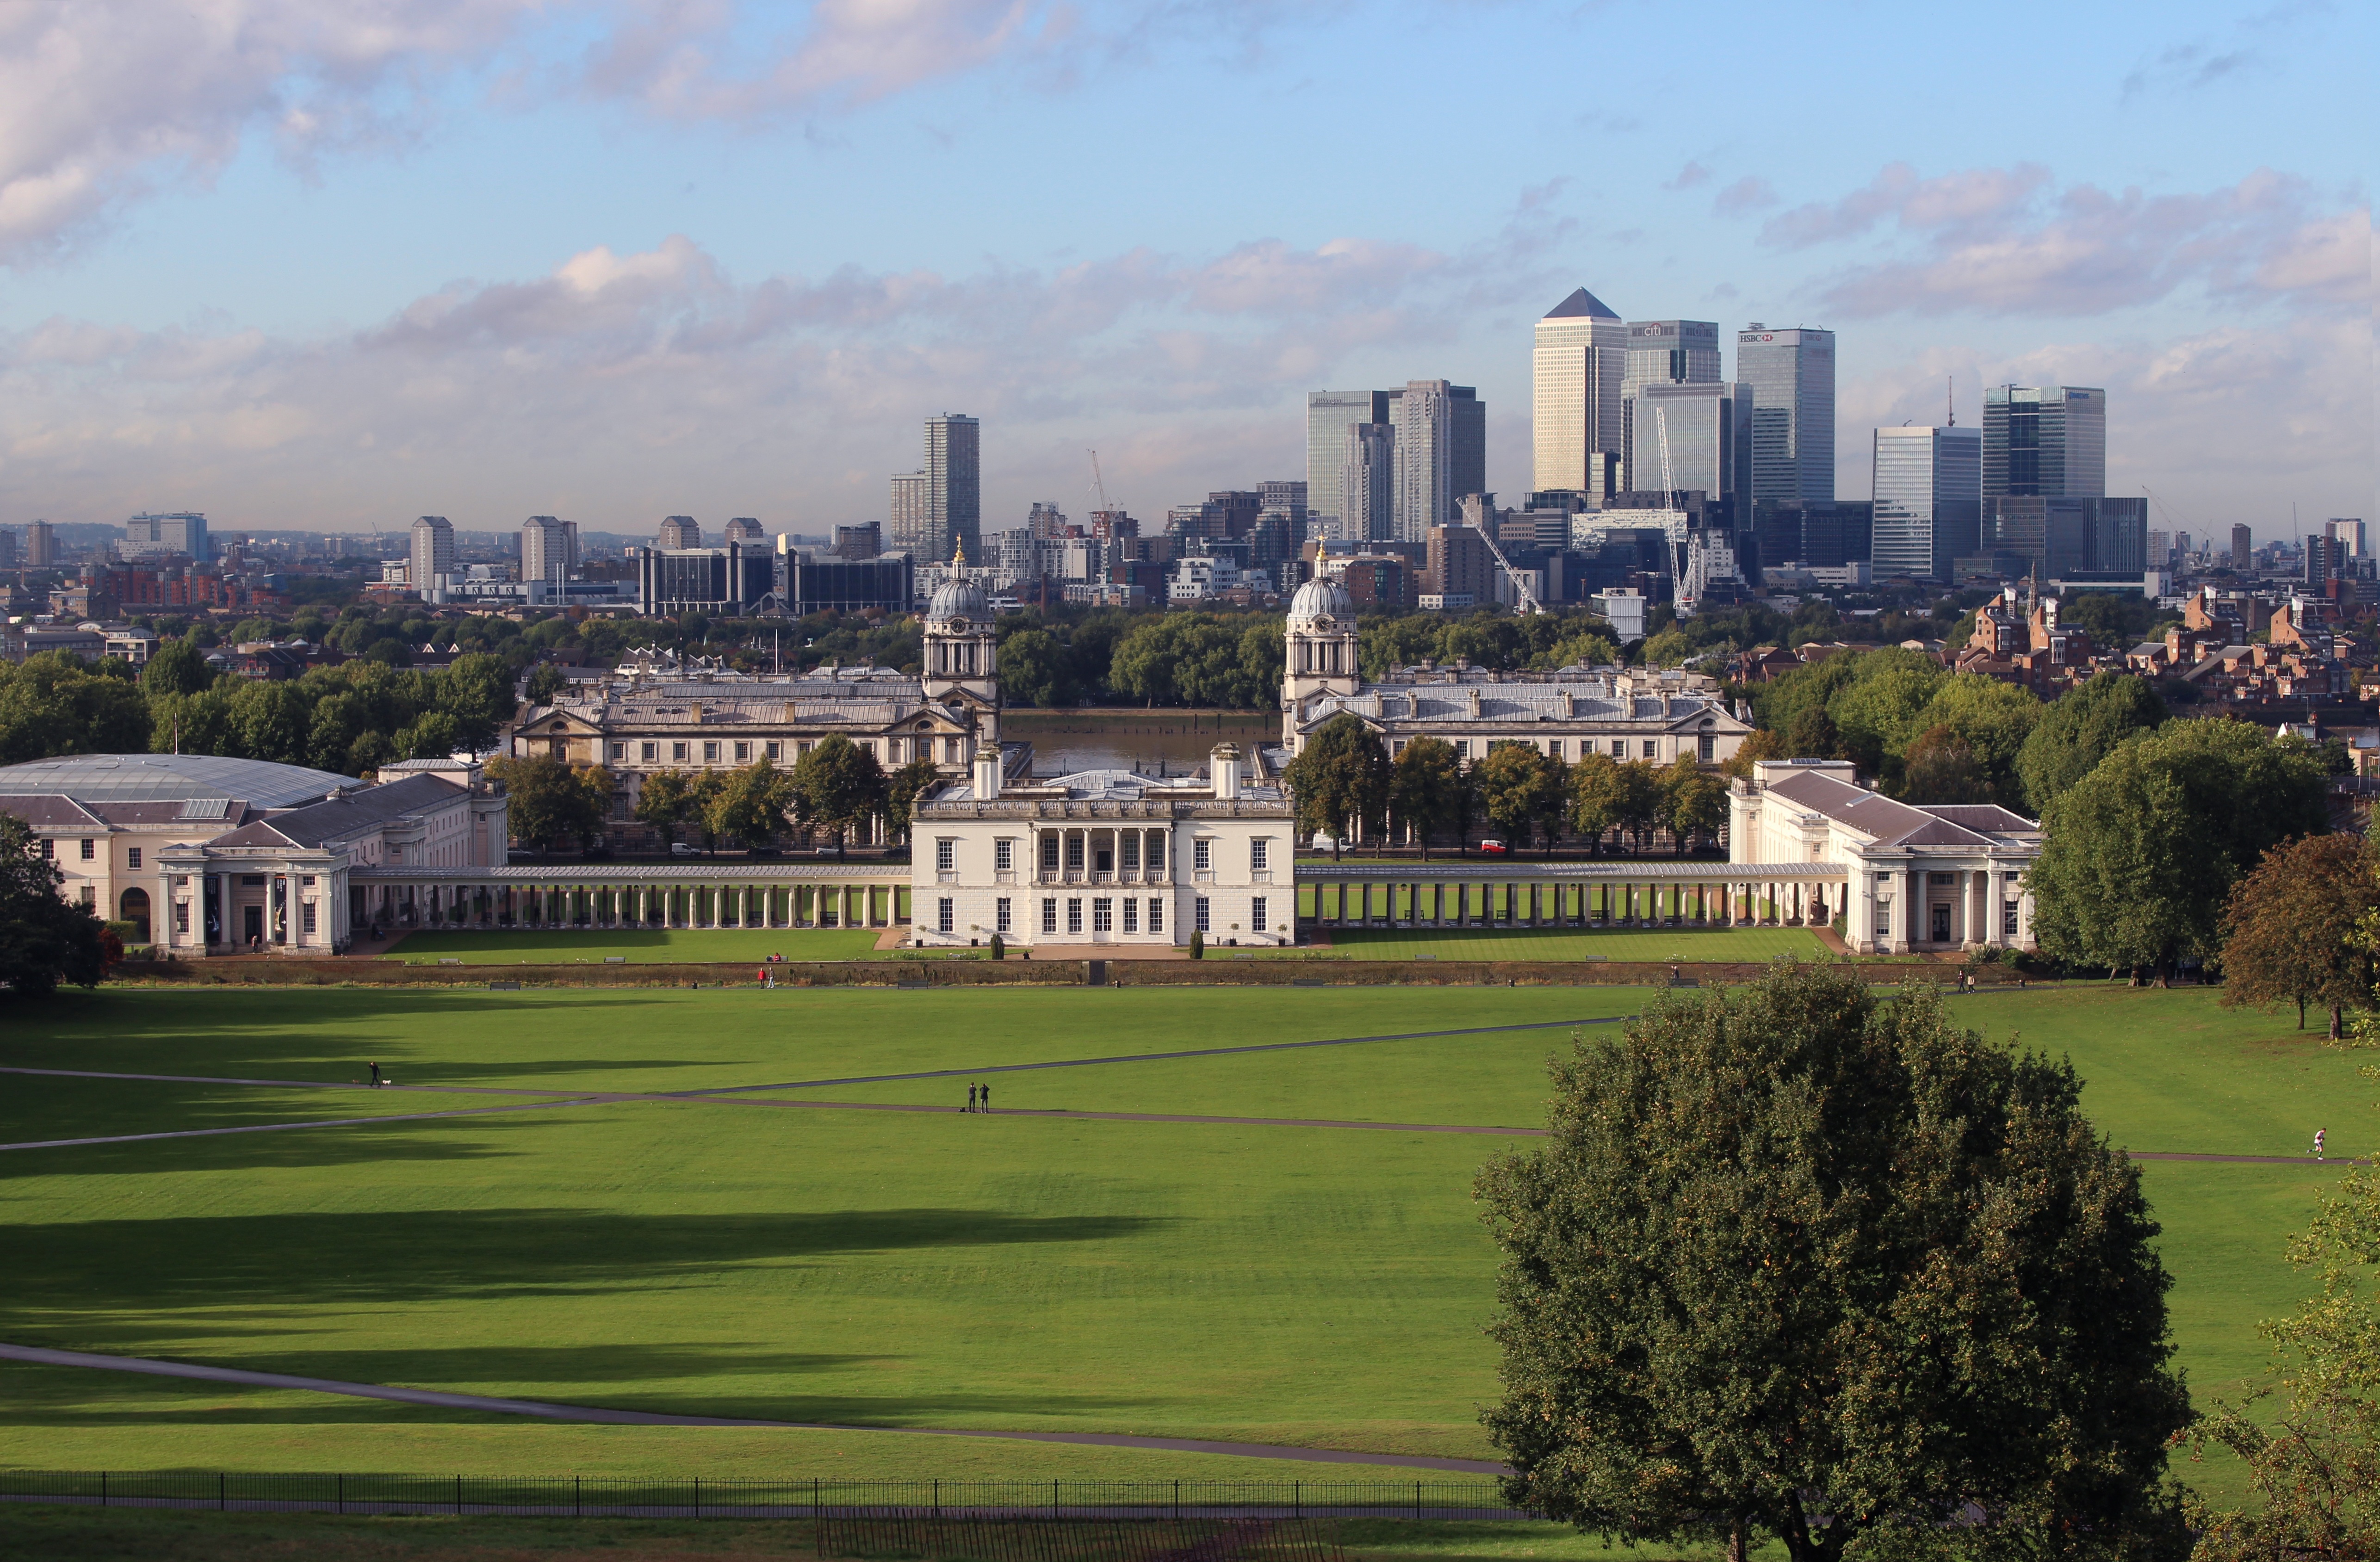
tree, grass, structure, skyline, city, cityscape, park, landmark, stadium, london, estate, docklands, financial, river thames, aerial photography, canary wharf, urban area, geographical feature, human settlement, sport venue, greenwich park